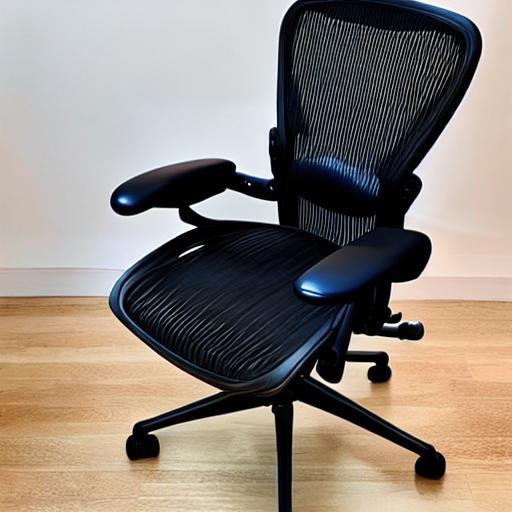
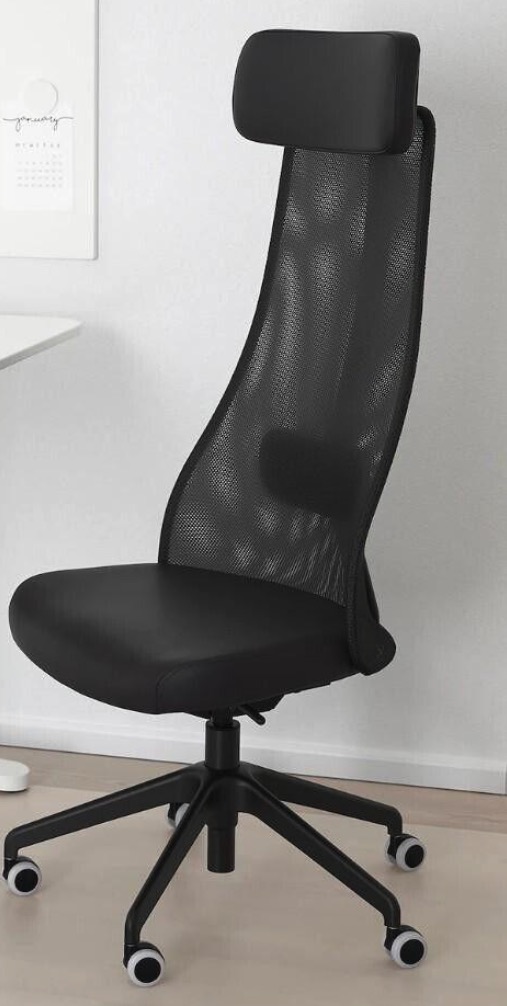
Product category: items_chair
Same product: no